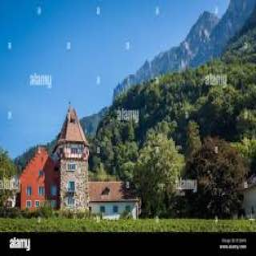
Red House